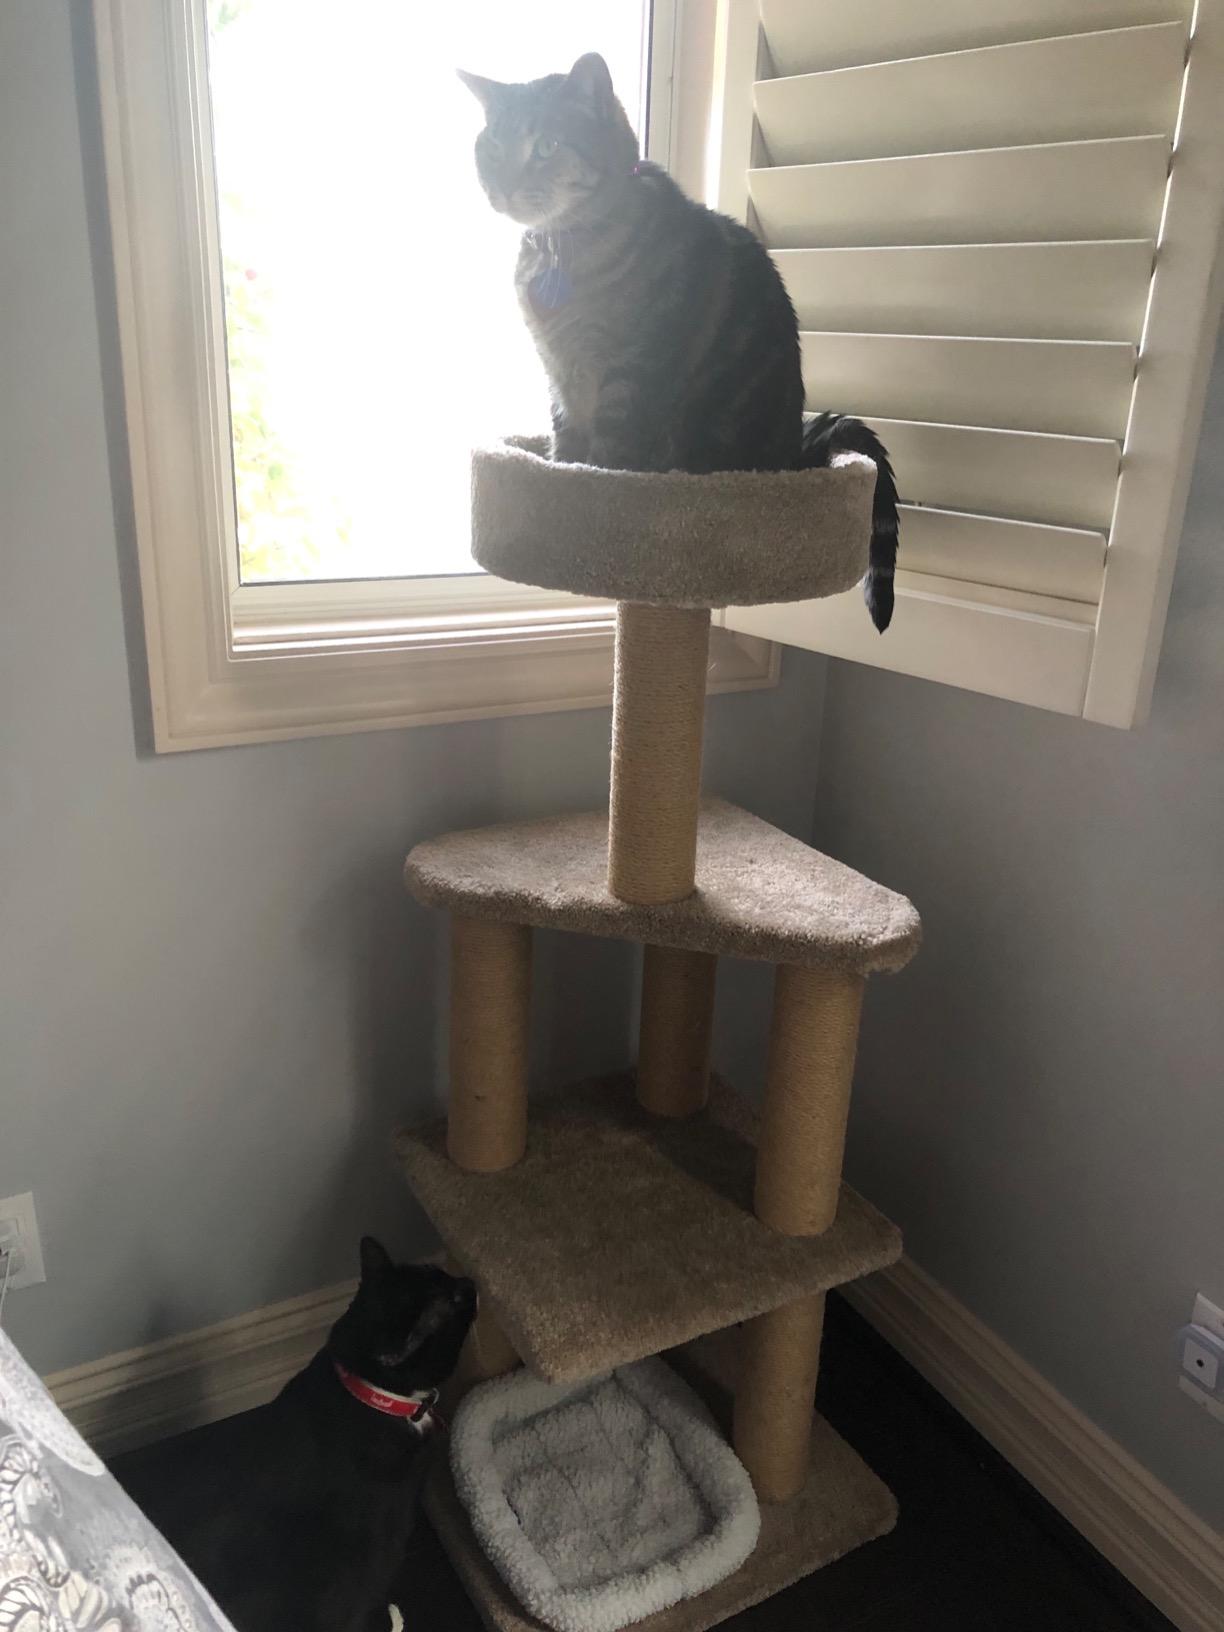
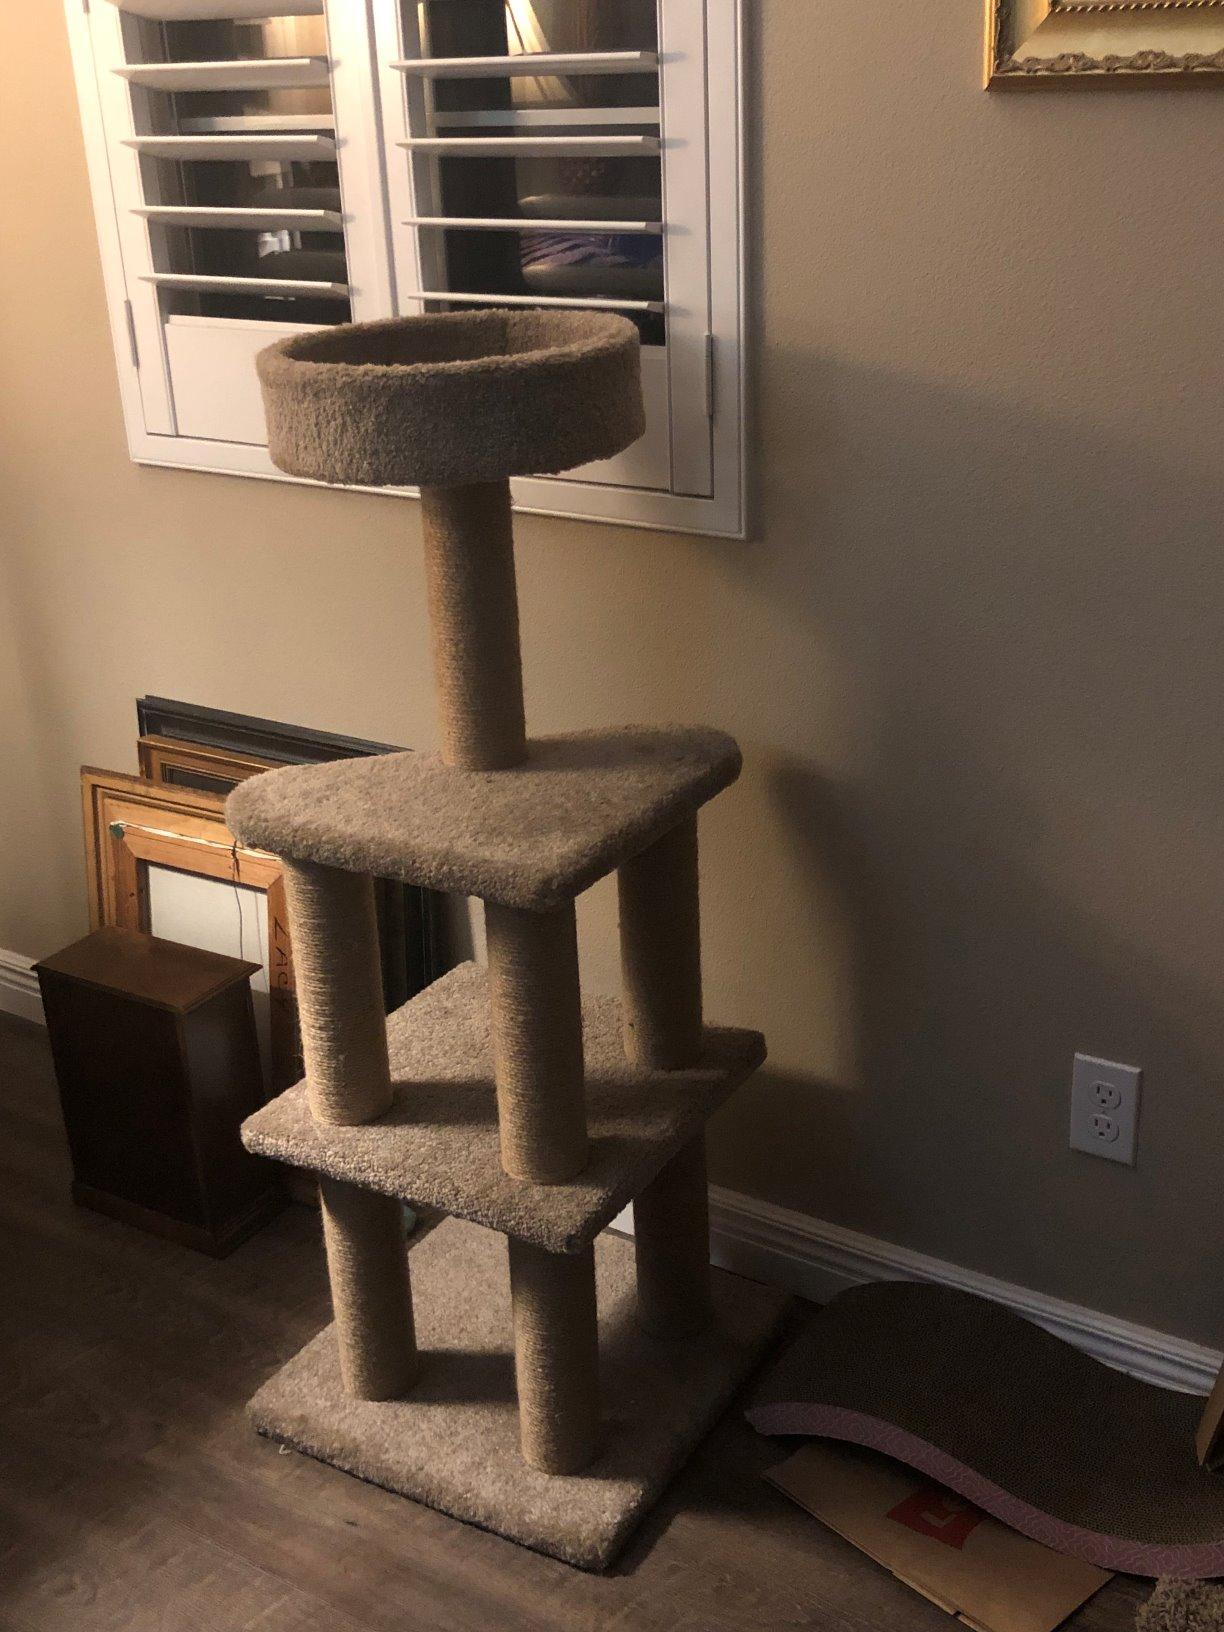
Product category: items_cat tree
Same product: yes